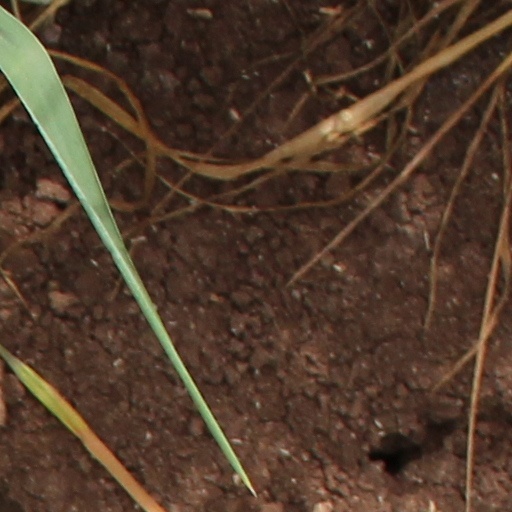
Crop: wheat